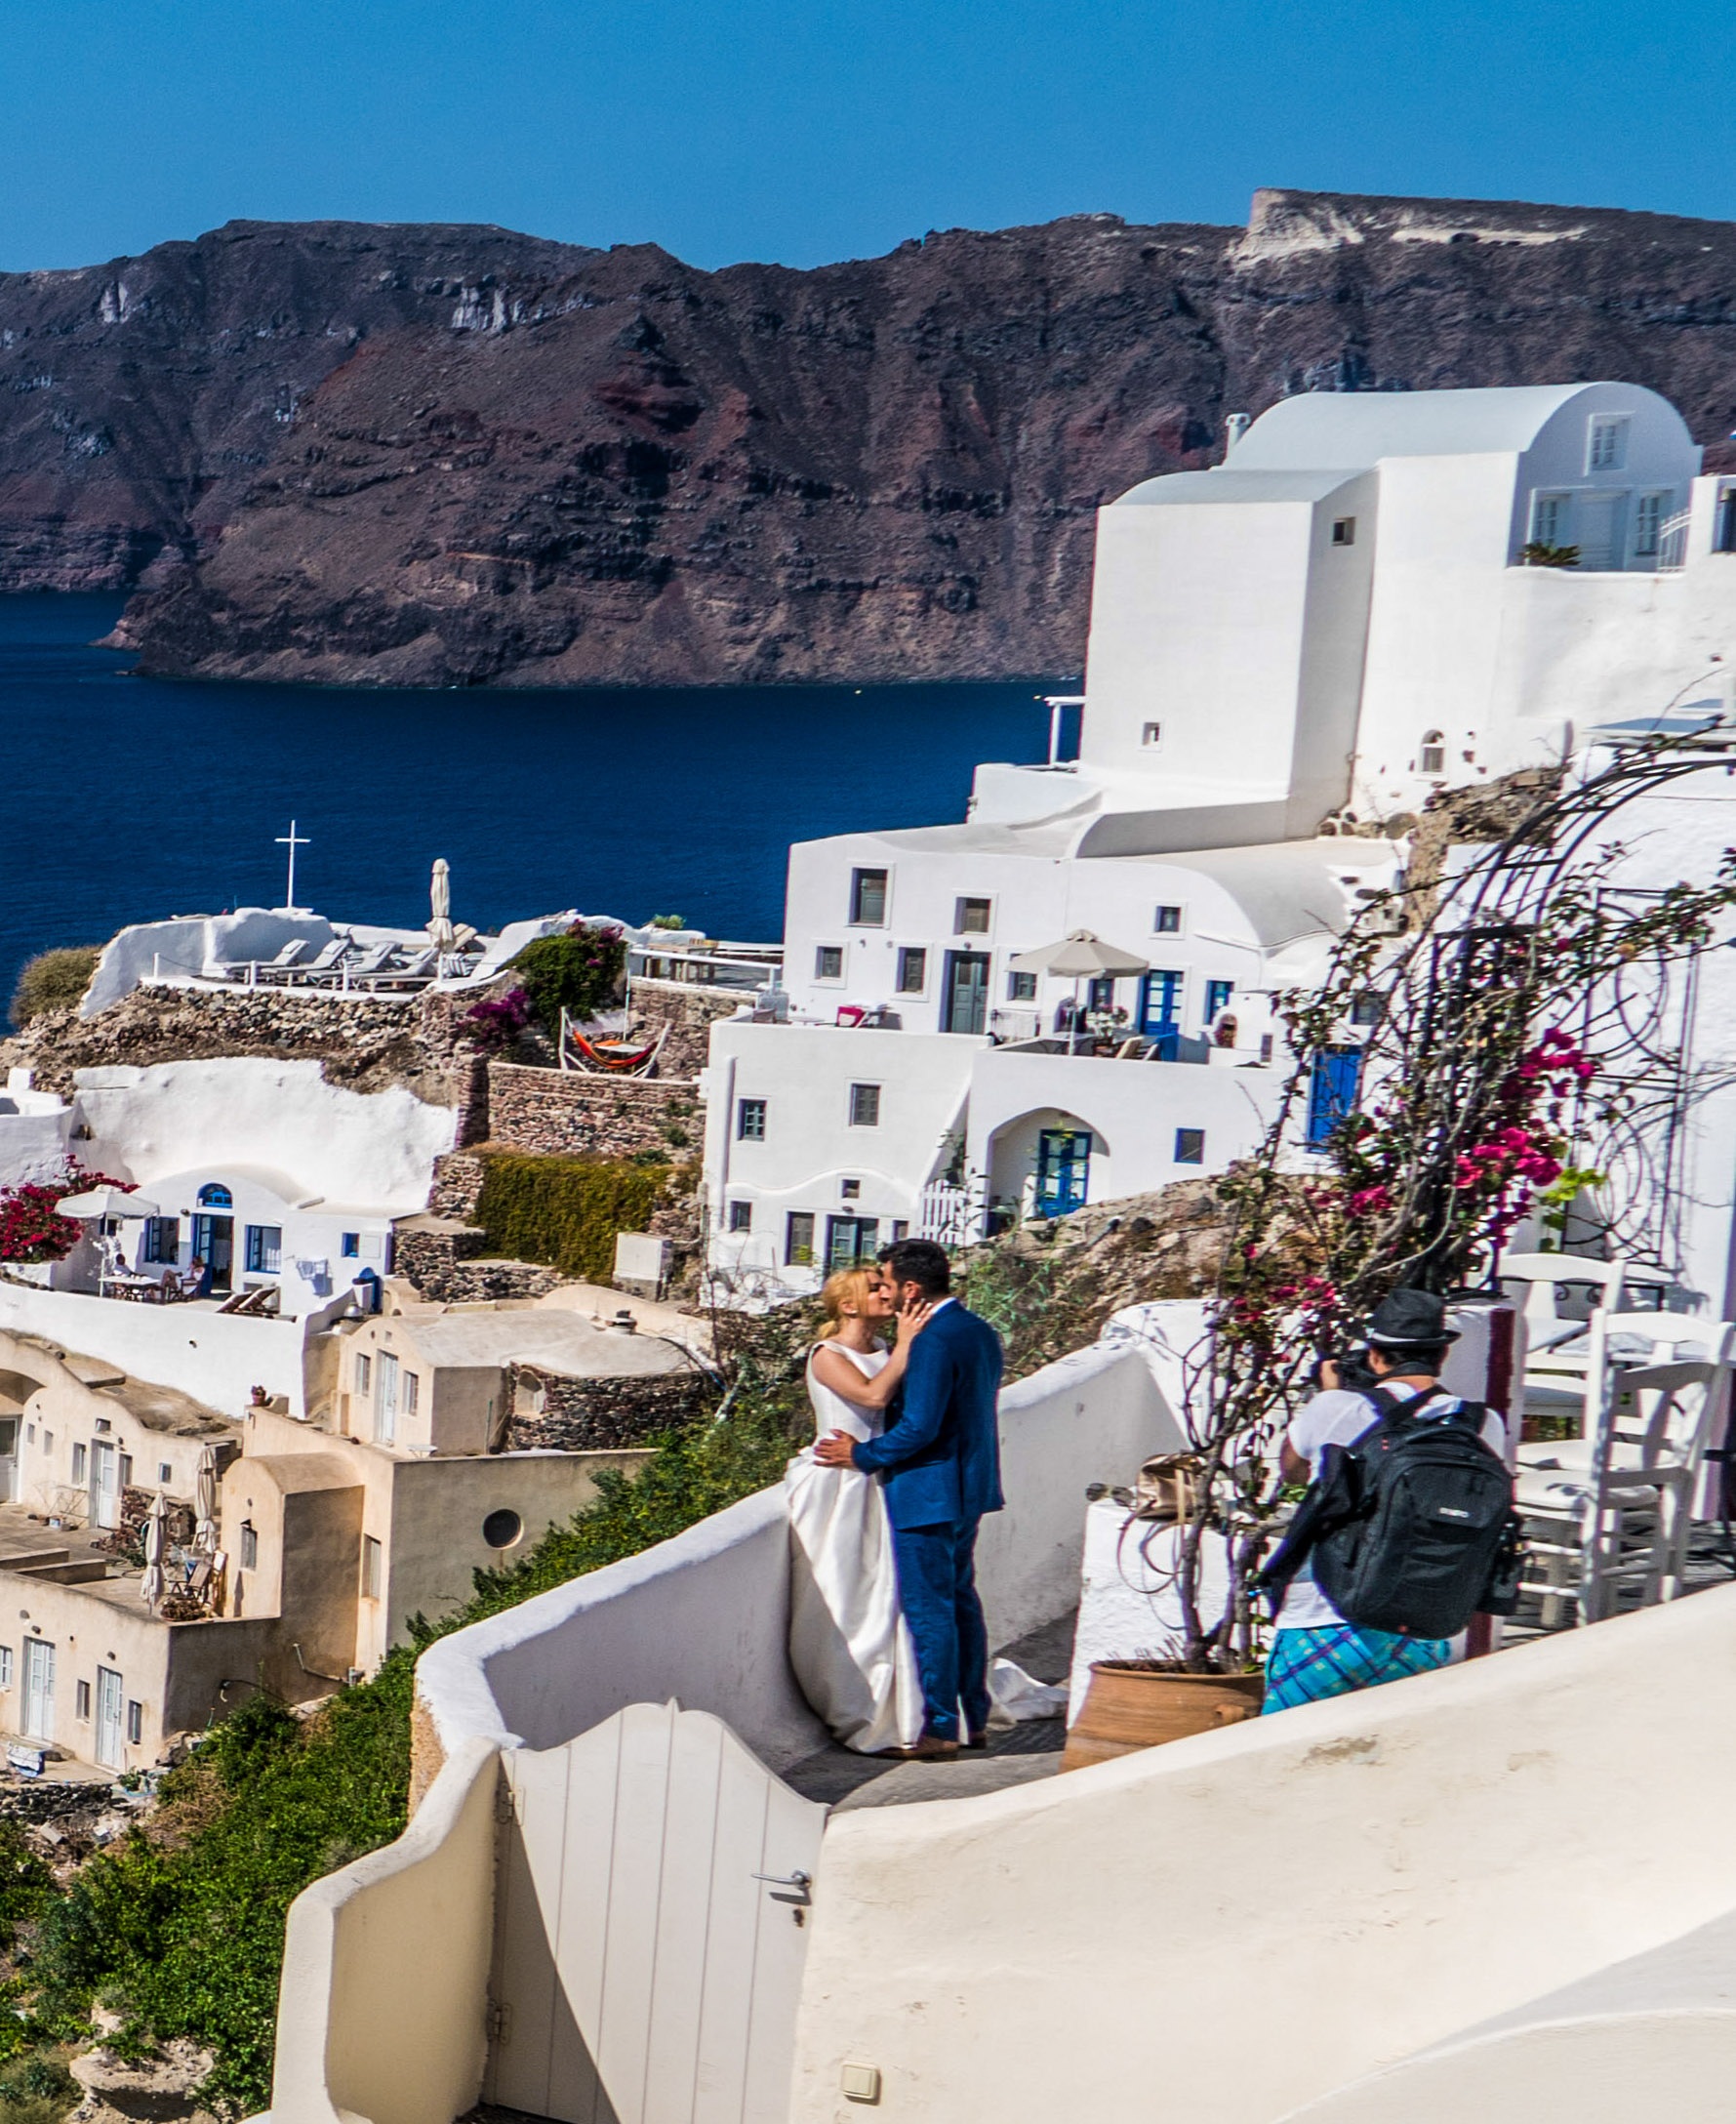
landscape, sea, coast, water, nature, person, architecture, people, sky, town, summer, vacation, travel, cliff, vehicle, bay, tourism, kissing, outdoors, santorini, happy, greece, passenger ship, oia, couple wedding